Jacopo Buonaparte

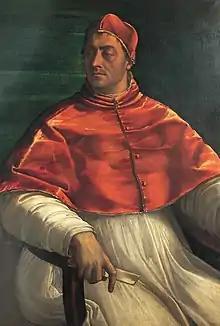
"Pope Clement VII"

By this time San Miniato had been annexed by Florence when Michelangelo finished building his wall around the city. The Buonaparte tomb lies in the Cathedral of San Miniato.